King Jagiello Monument

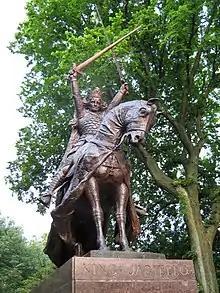
The King Jagiello Monument in 2010.

The King Jagiełło Monument (Polish: "Pomnik Króla Jagiełły") is an equestrian monument of Władysław II Jagiełło, King of Poland and Grand Duke of Lithuania, located in Central Park, New York City.